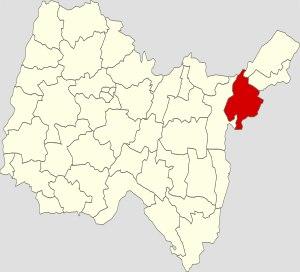
Le canton de Collonges est une ancienne division administrative française, située dans le département de l'Ain en région Auvergne-Rhône-Alpes.